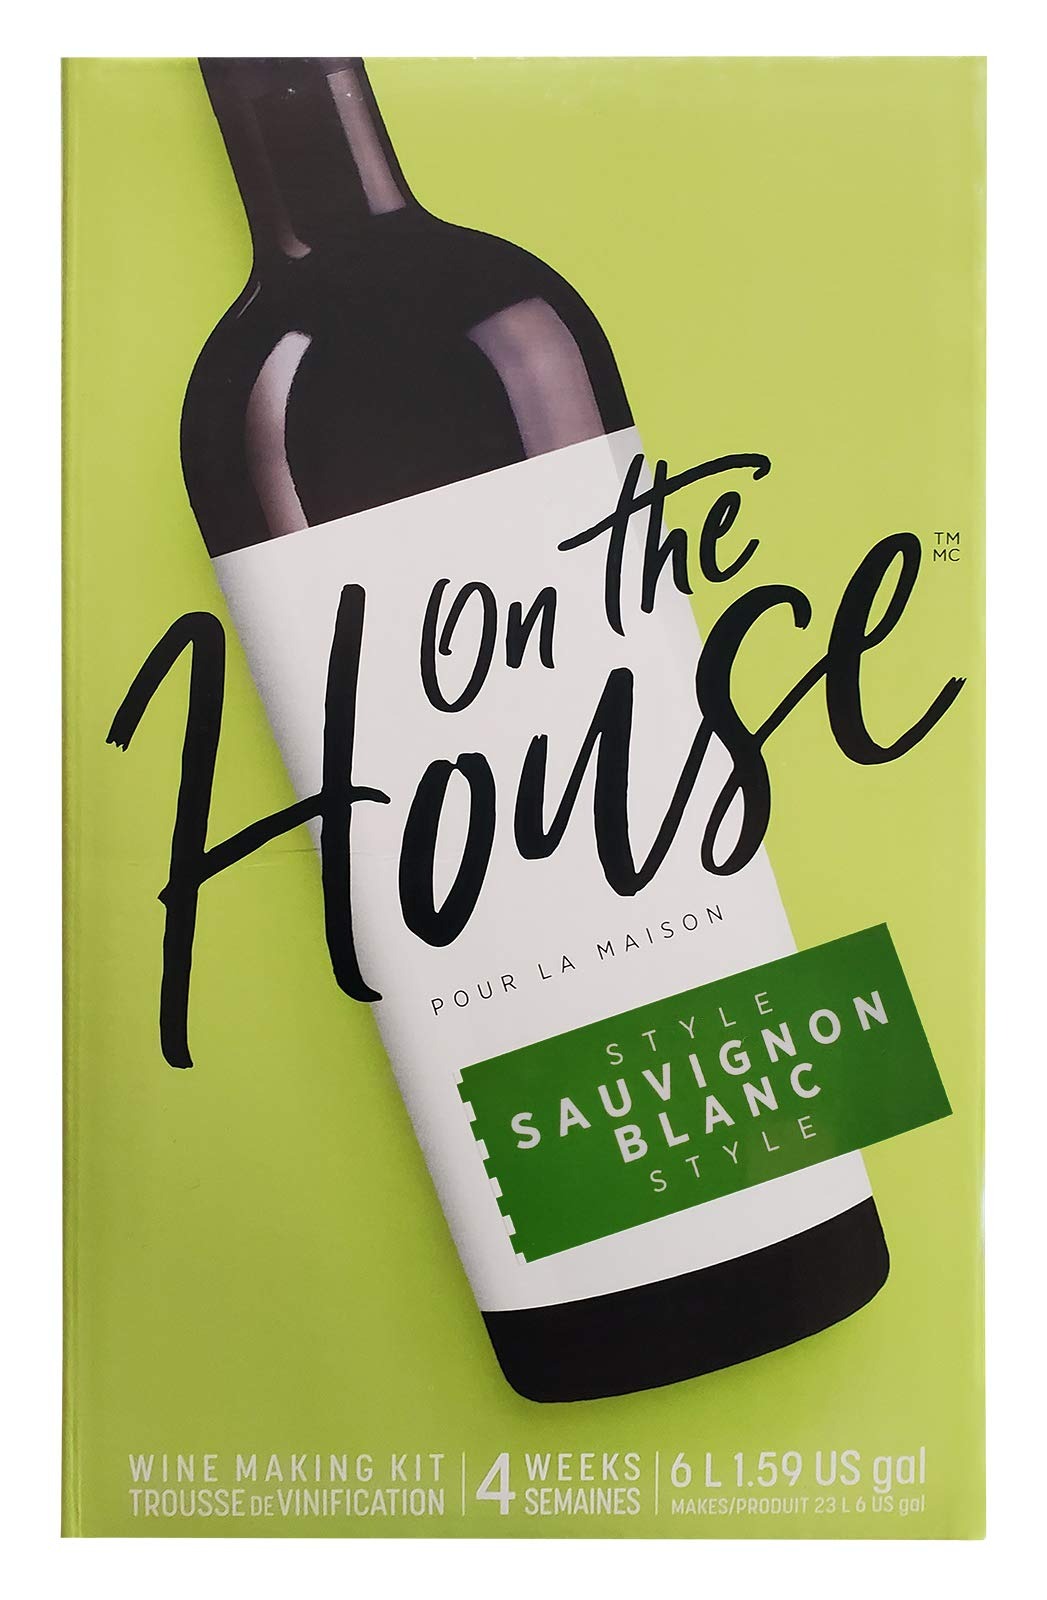
Item Name: On The House Sauvignon Blanc Style Wine Ingredient Kit
Bullet Point 1: VineCo On The House Australian Sauvignon Blanc
Bullet Point 2: Flavor Profile: Green fruit, citrus, grassy notes, moderate oak
Bullet Point 3: Kit Volume: 6 L, Approximate Yield: 23 L
Bullet Point 4: Ready to Bottle: In 4 weeks
Bullet Point 5: Ingredient Kit Only Does Not Contain Alcohol
Product Description: Sauvignon Blanc Style Wine Making Kit - Experience the vibrant, herbaceous flavors of a classic Sauvignon Blanc with this easy-to-use kit. This light-bodied, dry white wine offers a lively bouquet of green fruit, citrus, and subtle grassy notes, supported by a moderate touch of oak for added complexity. Perfect for enjoying alongside fresh seafood, goat cheese, or garden-fresh salads, this wine comes together in just four weeks. Capture the essence of this crowd-pleasing varietal in every glass and bring a burst of freshness to your table. Ingredient Kit Only Does NOT Contain Alcohol.
Value: 1.0
Unit: Count

Price: 123.995